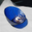
Label: bowl